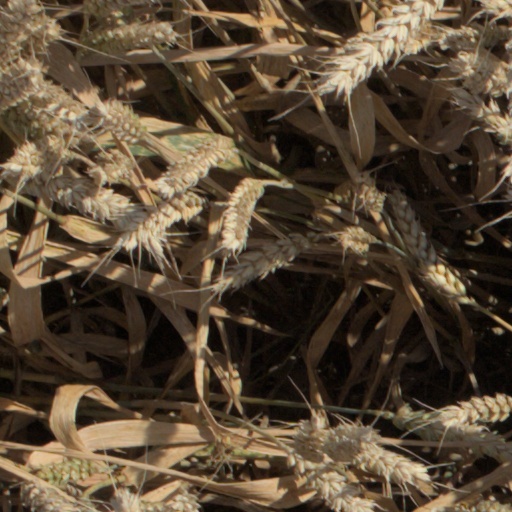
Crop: wheat